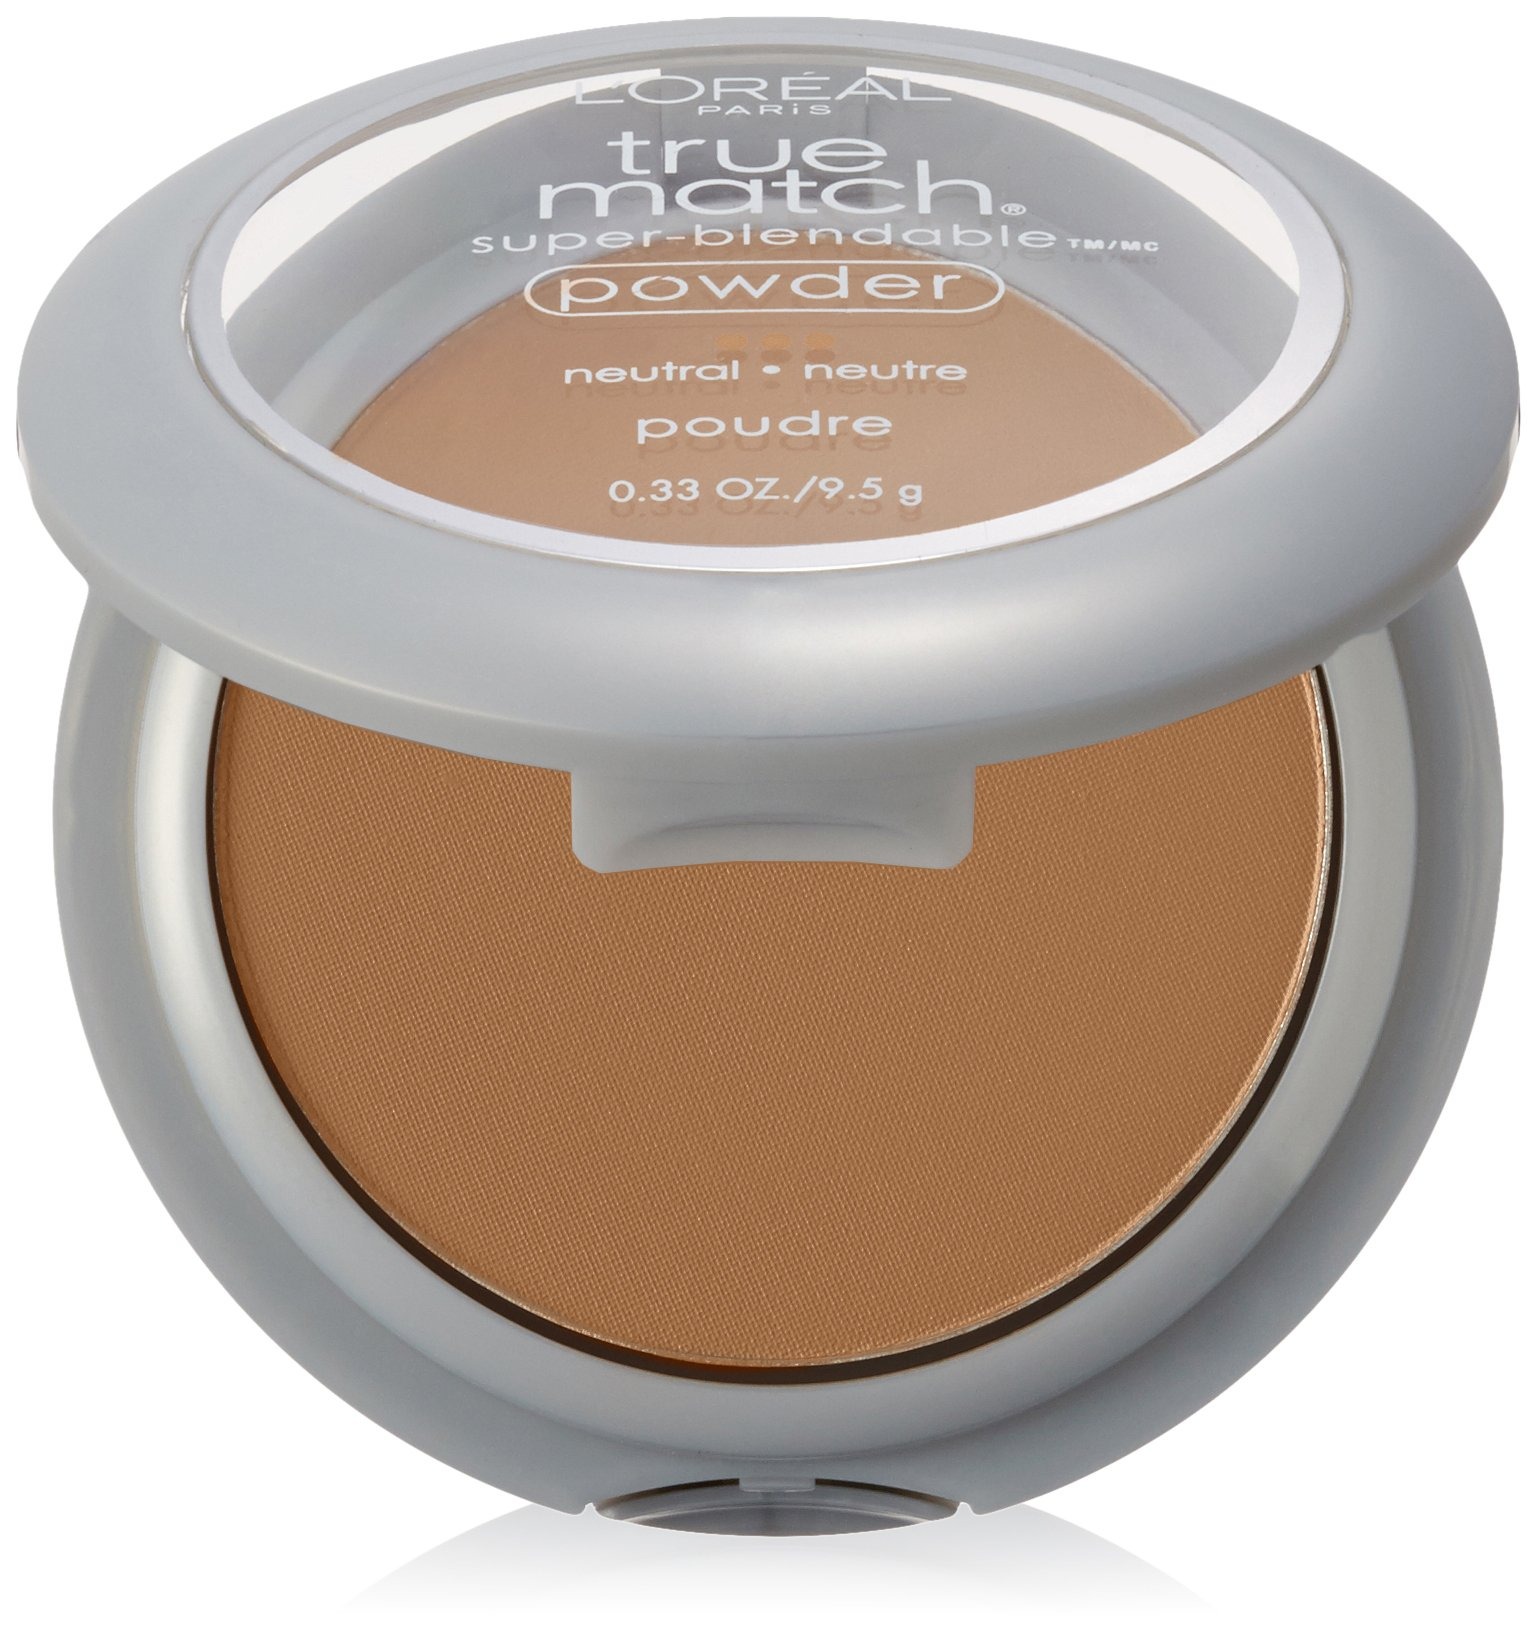
Item Name: L'Oréal Paris True Match Super-Blendable Powder, Nude Beige, 0.33 oz.
Bullet Point 1: Precisely matches your skin tone and texture
Bullet Point 2: Never looks chalky or cakey
Bullet Point 3: Natural Finish
Bullet Point 4: Mirror inside
Bullet Point 5: Applicator Inside
Value: 1.0
Unit: Count

Price: 13.99